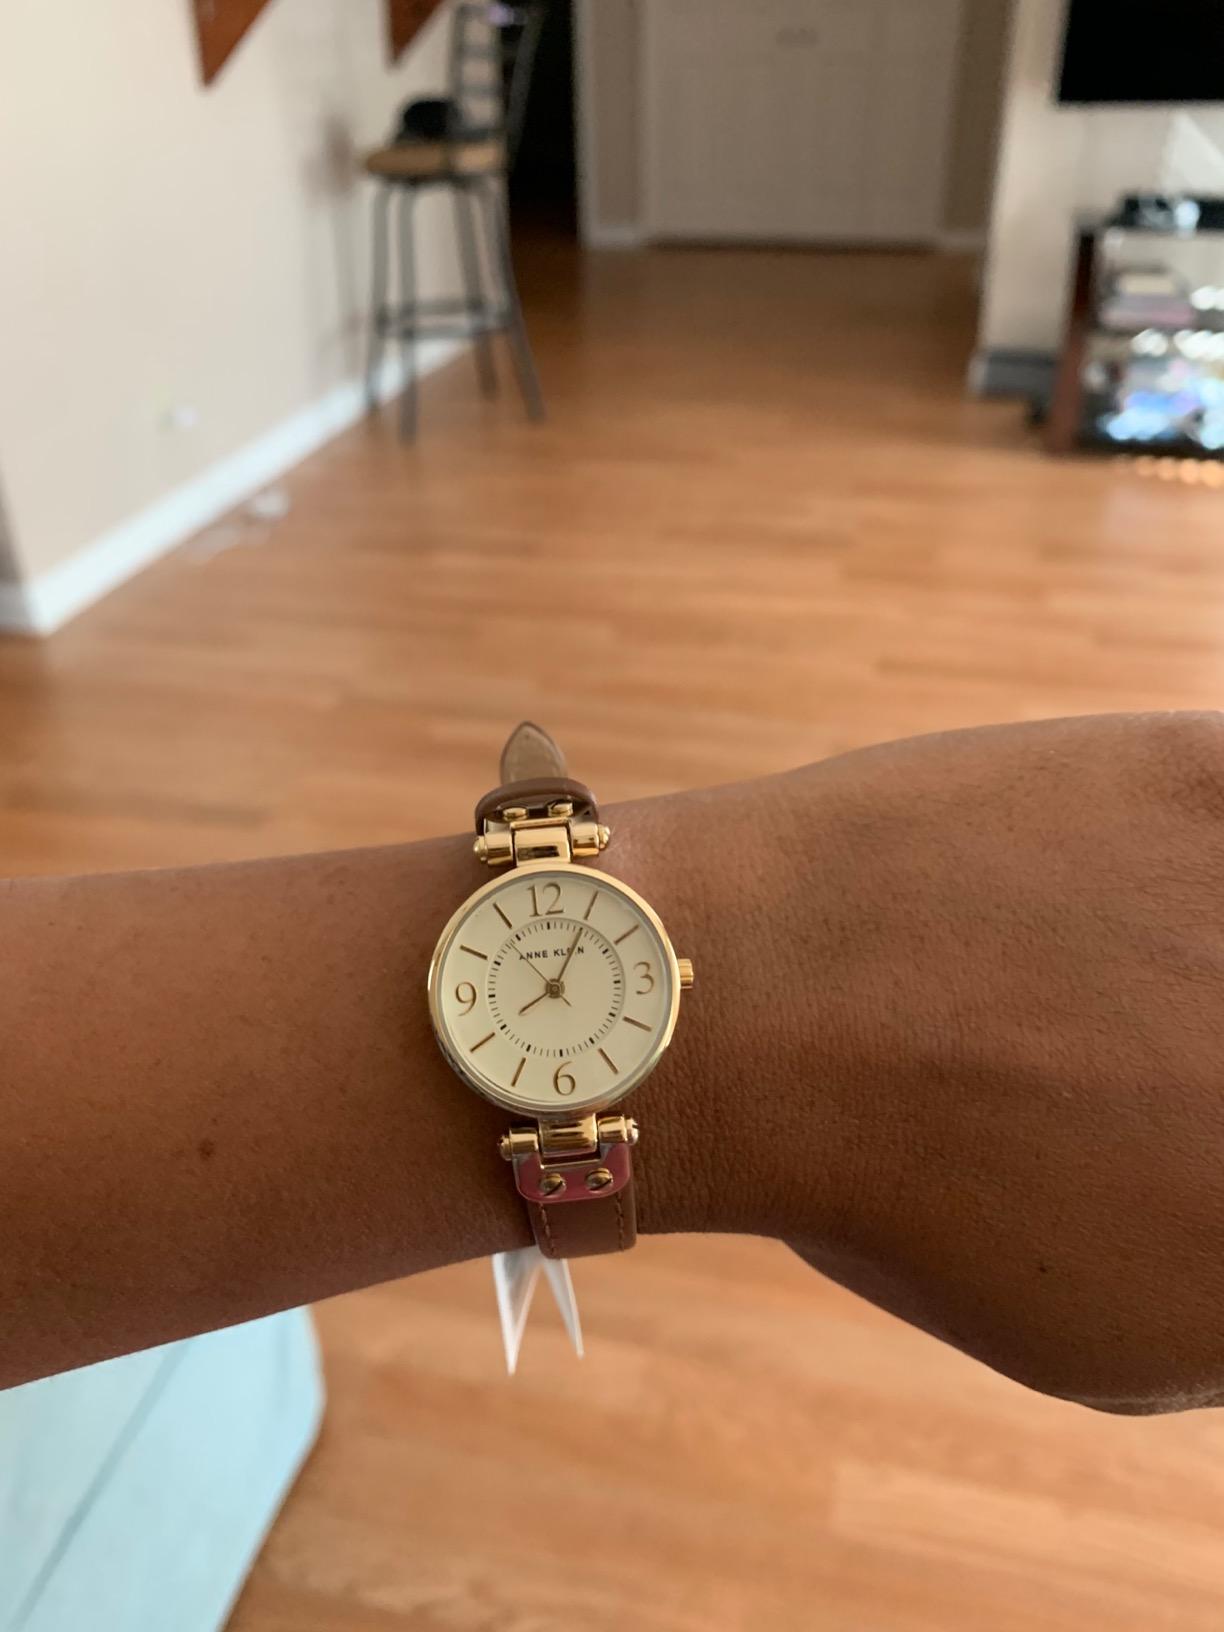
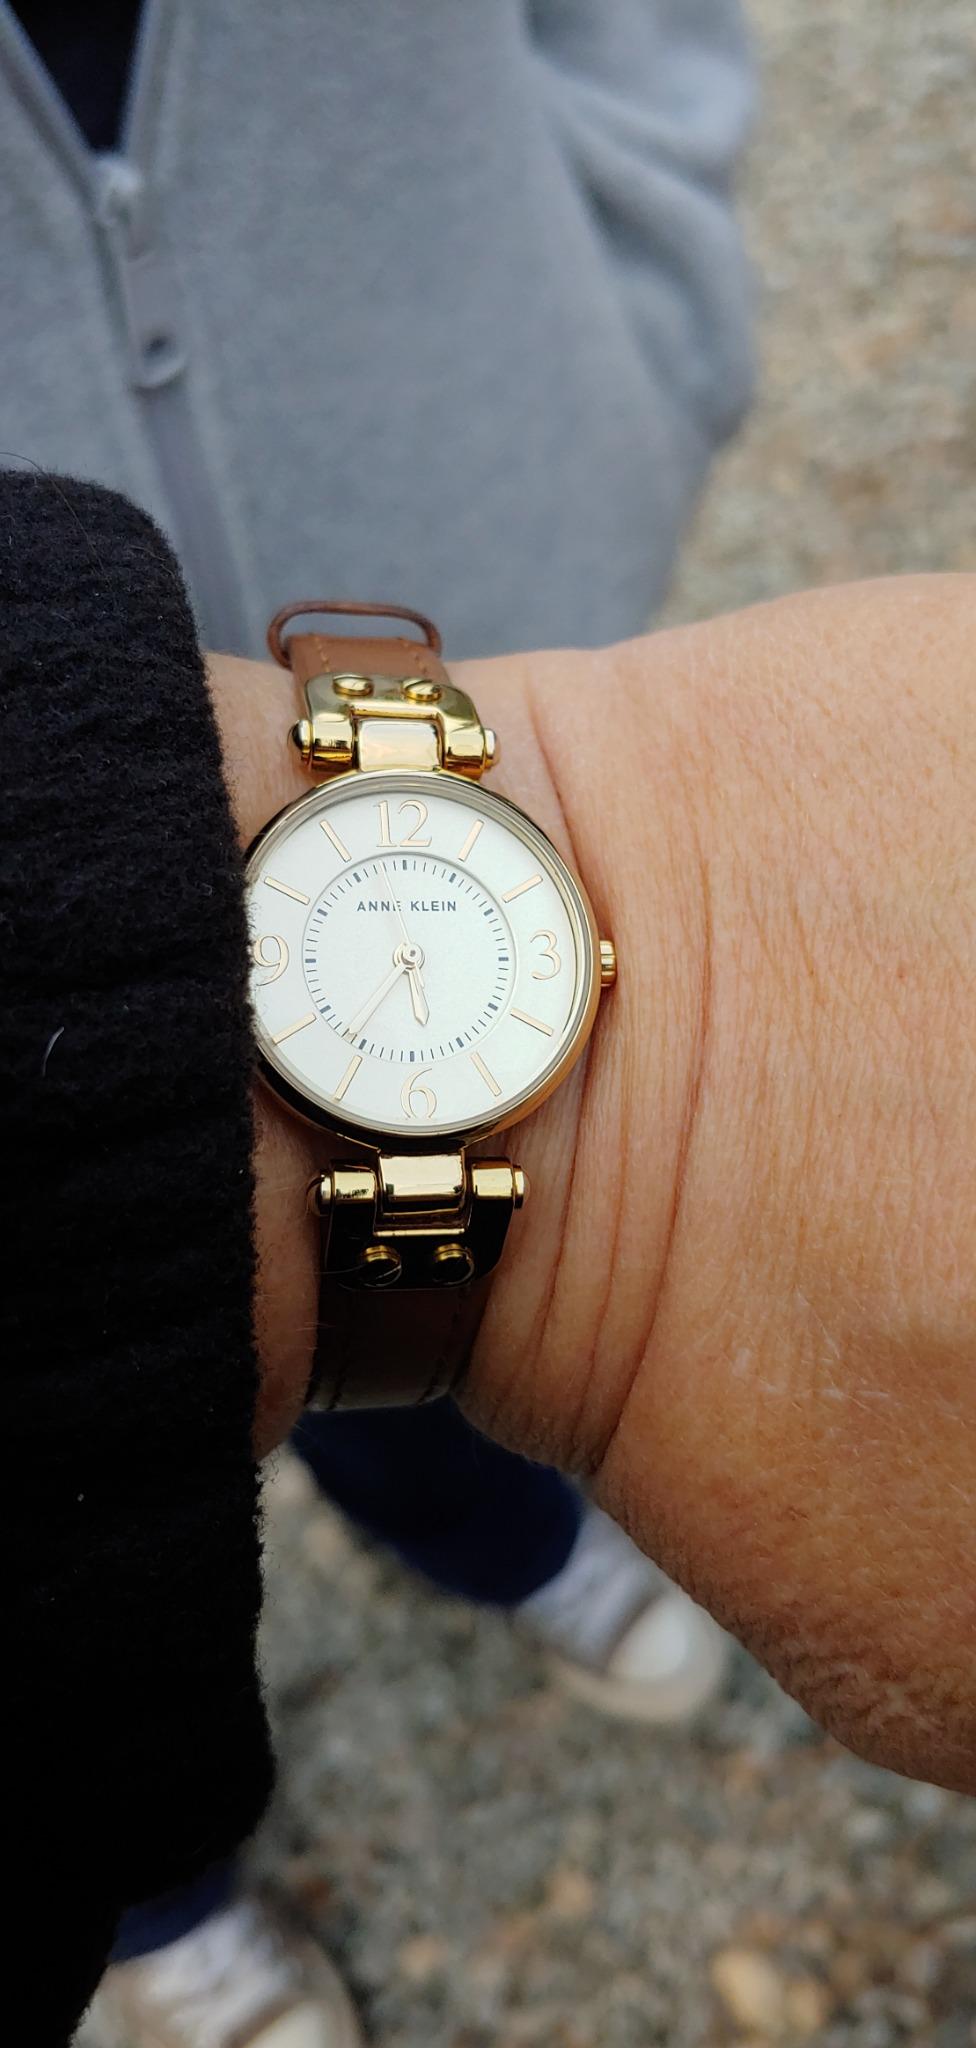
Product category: accessories_watch
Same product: yes